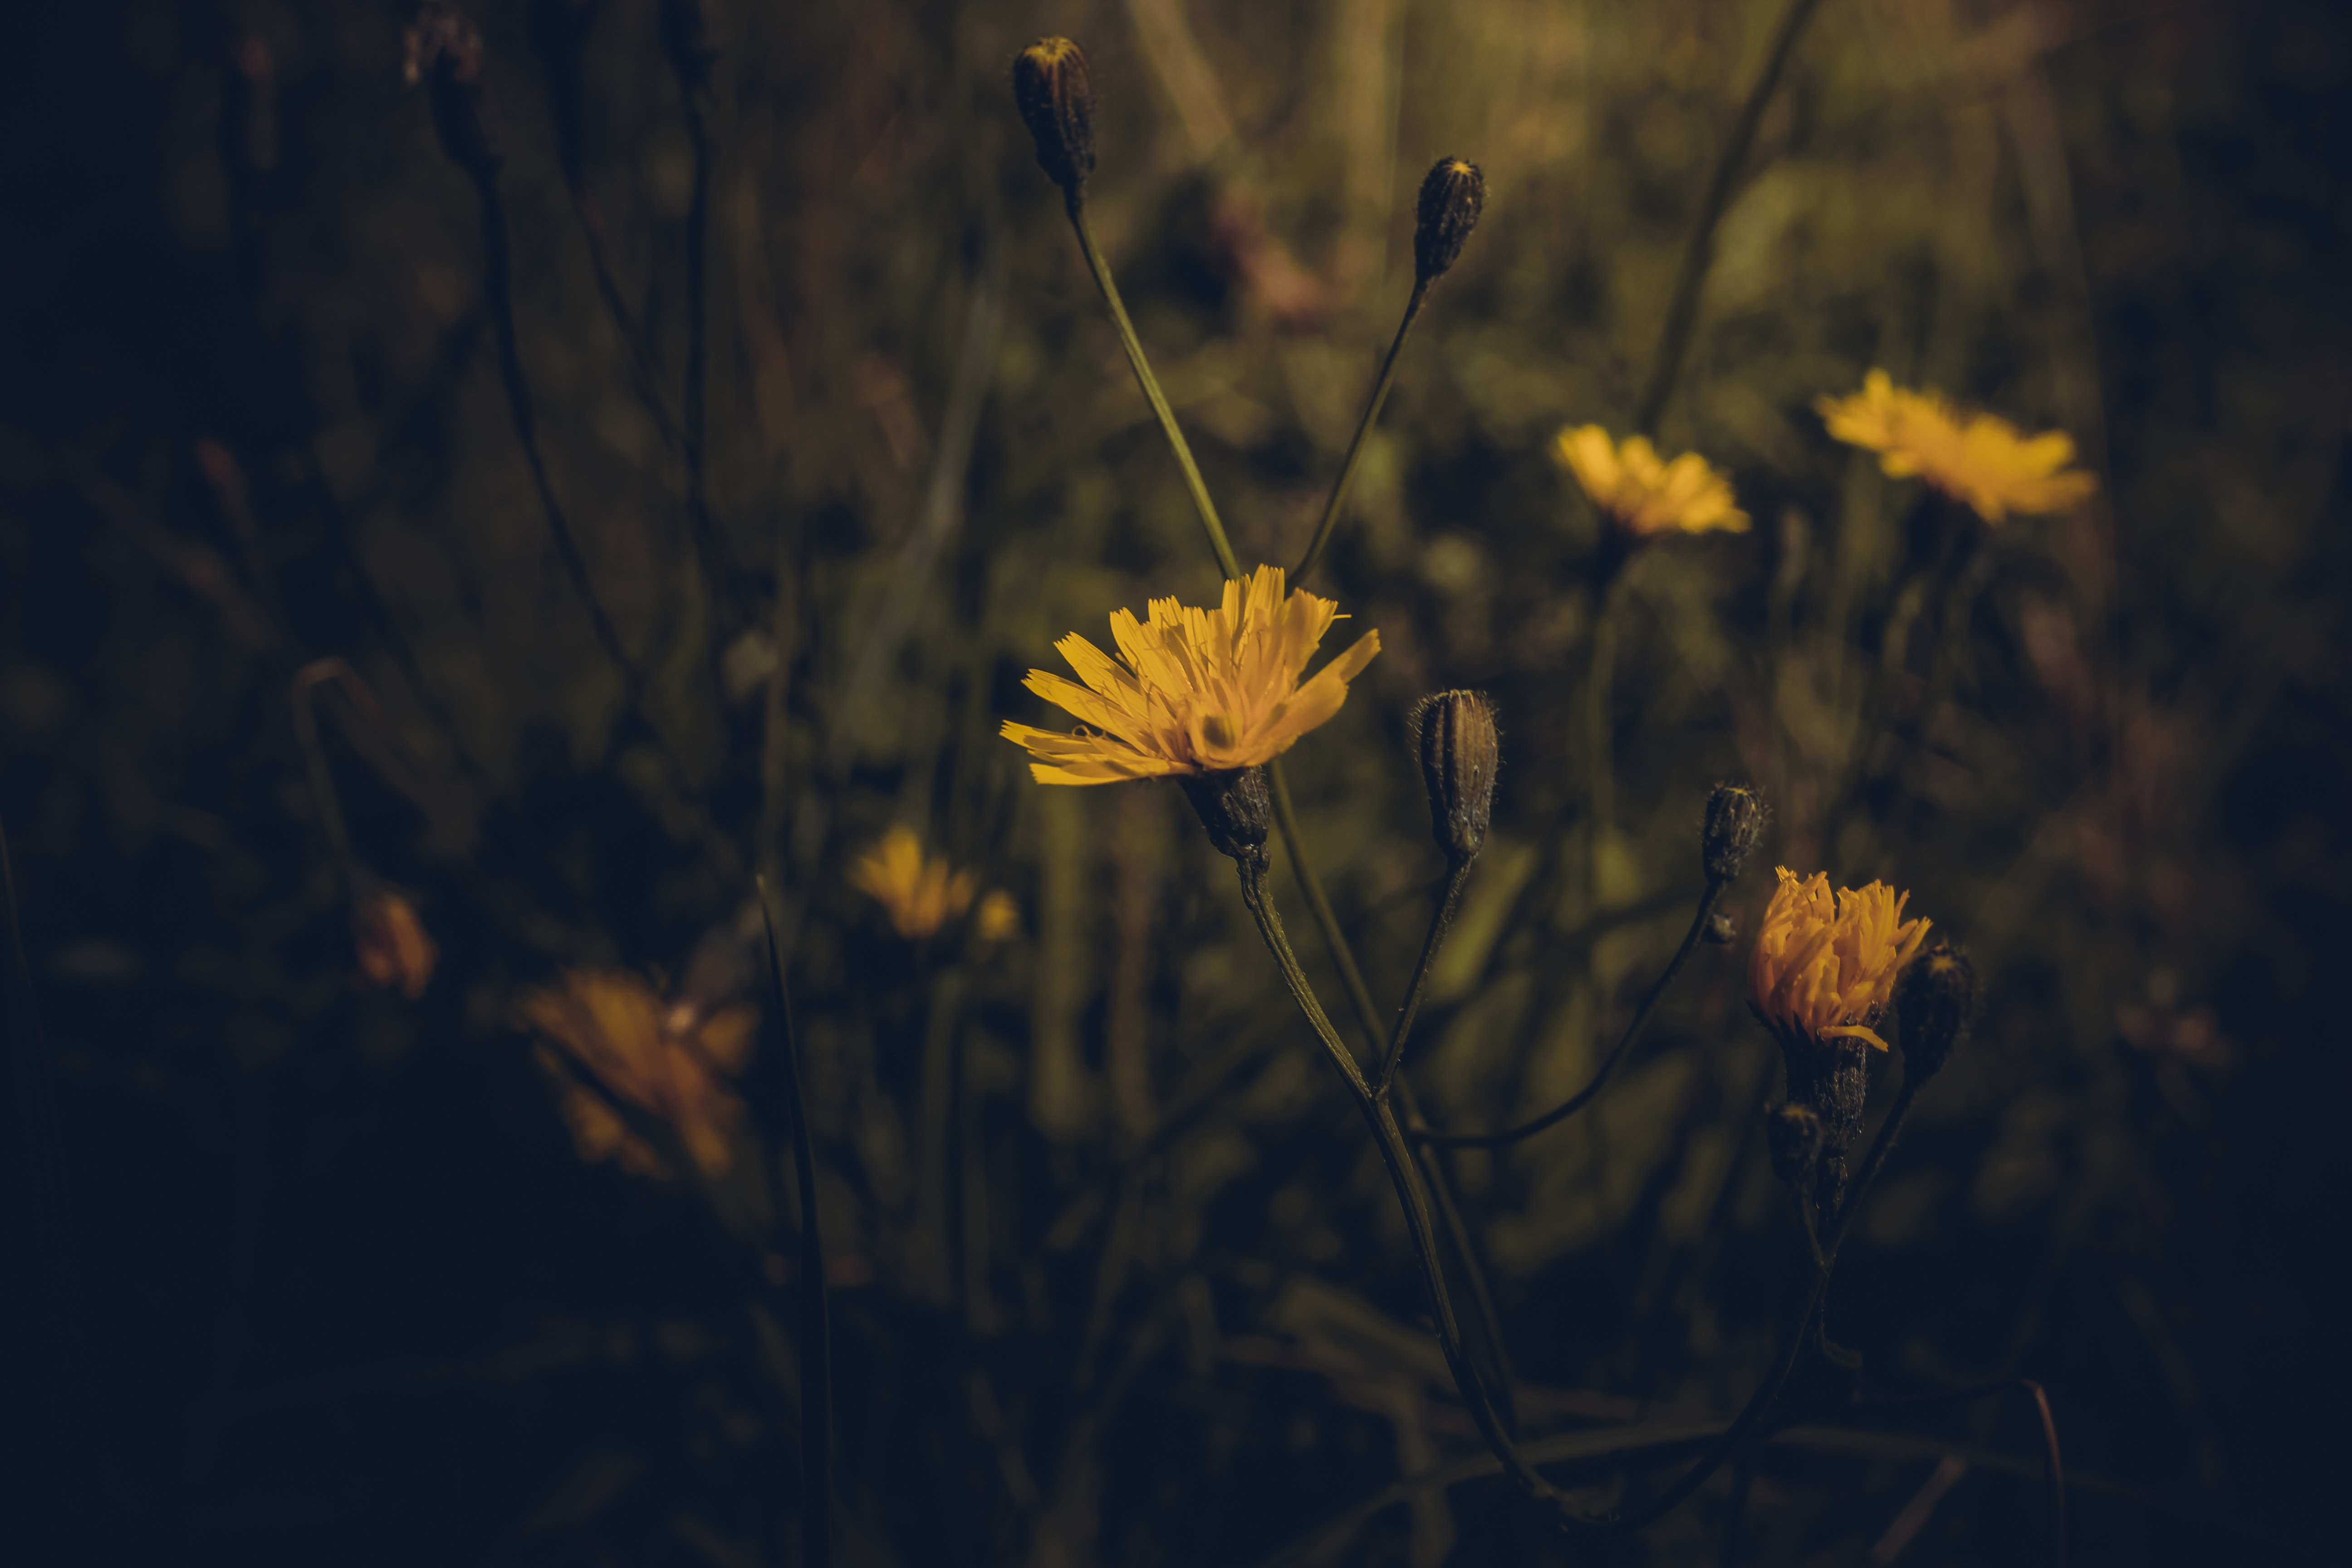
coltsfoot, flower, grass, nature, greens, summer, yellow, green, sky, plant, wildflower, spring, flowering plant, sunlight, photography, daisy family, petal, plant stem, branch, sunflower, evening, night, aster, Forb, perennial plant